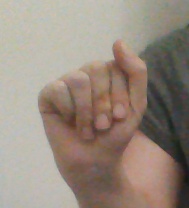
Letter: saad